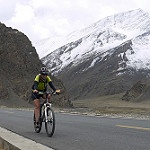
Scene: Outdoor